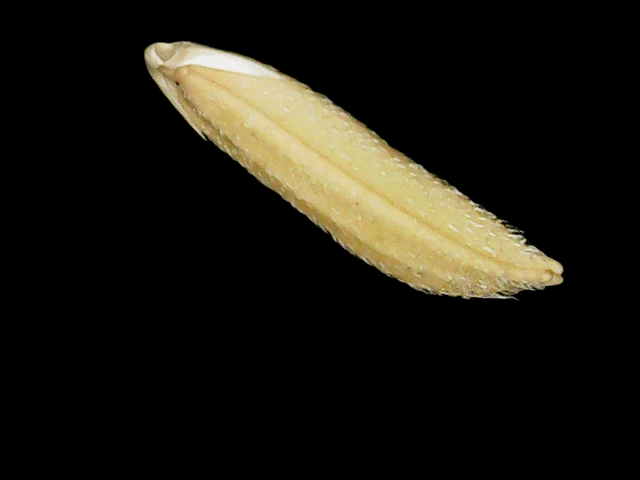
Rice variety: Binadhan26